Joseph Howell Jr.

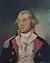
Portrait by Charles Peale Polk. Metropolitan Museum of Art.

Joseph Howell Jr. (30 June 1750 – 8 August 1798) was an officer in the Continental Army during the American Revolutionary War. A veteran of the August 1776 Battle of Long Island, at which he was taken prisoner, he later served as paymaster of the 2nd Pennsylvania Regiment. Under the Articles of Confederation, Howell served at the War Department as auditor of accounts and paymaster-general. After the adoption of the United States Constitution, he served as the United States Department of War's accountant. From 1791 to 1793, Howell served as secretary of the Pennsylvania Society of the Cincinnati.